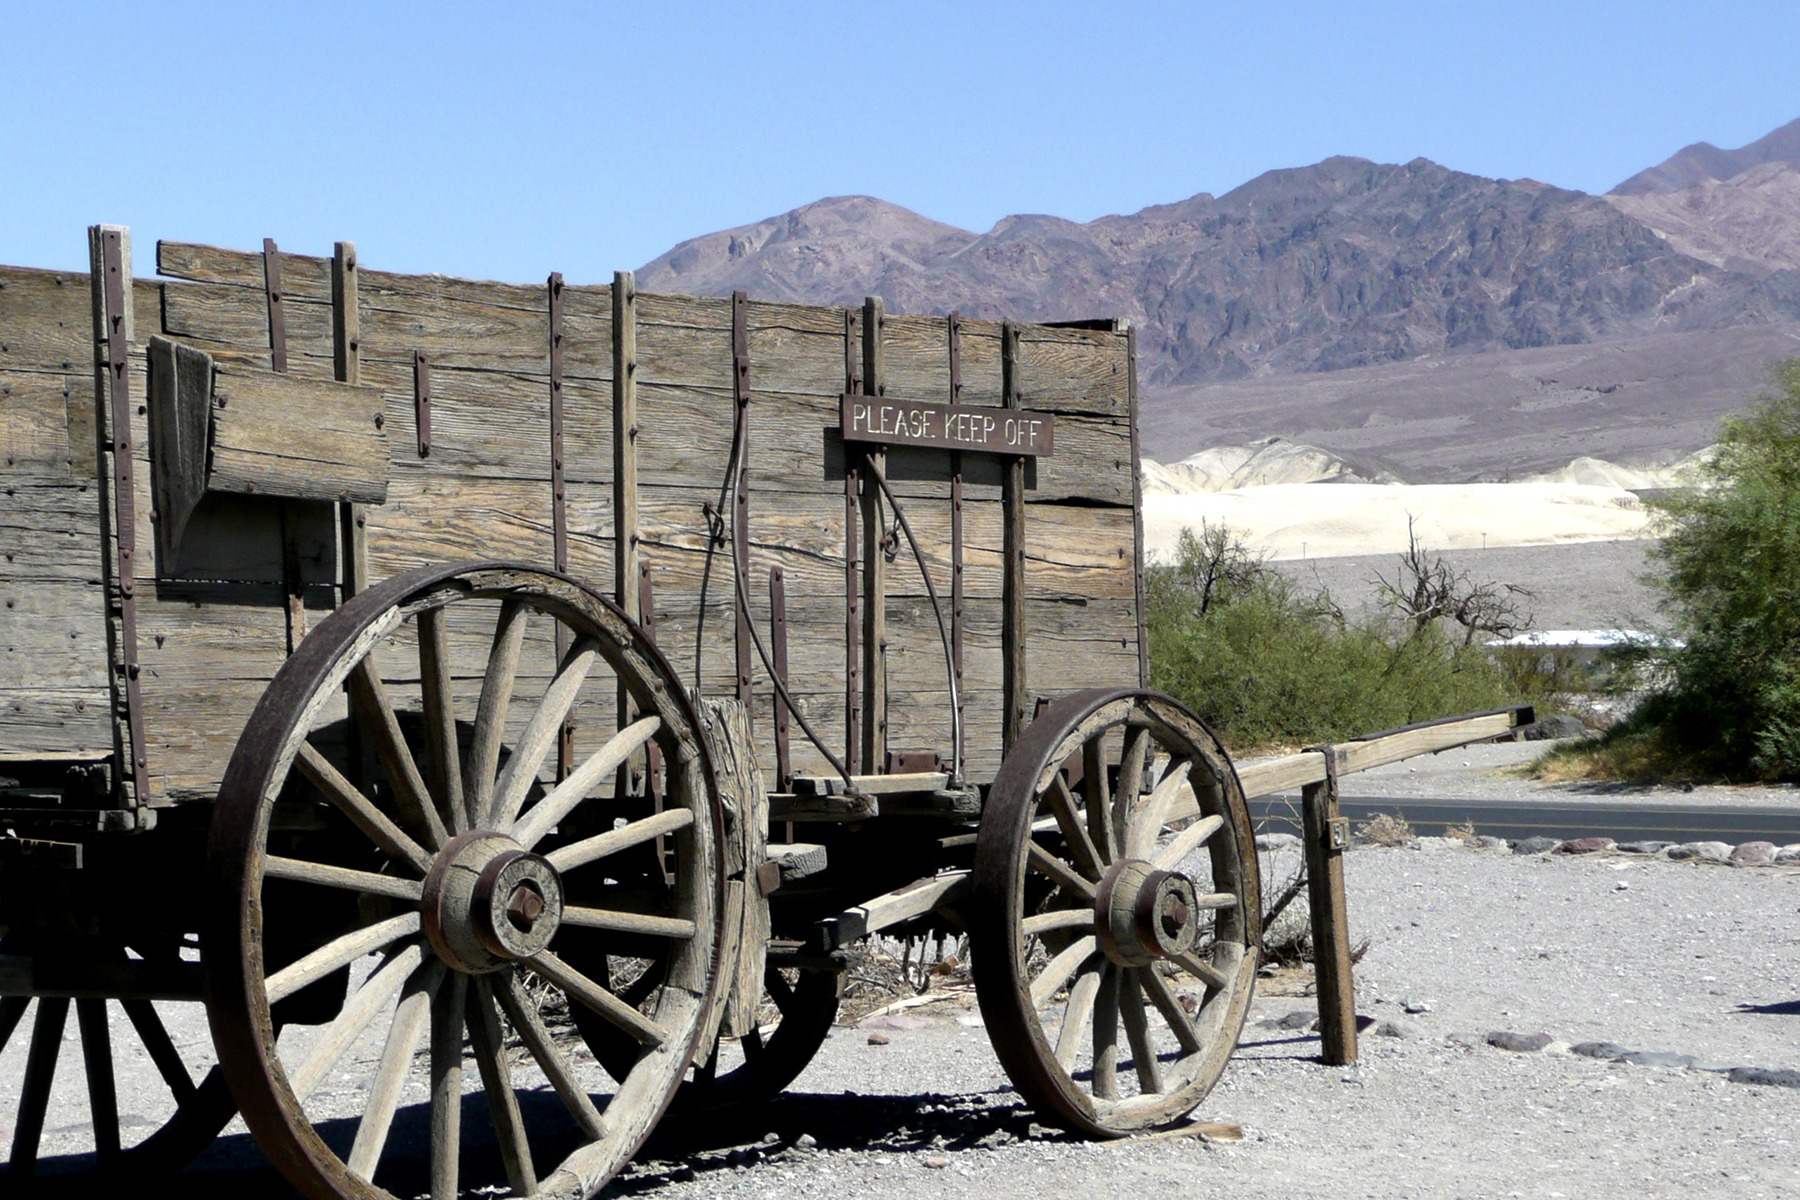
vintage, antique, wagon, old, transport, vehicle, wooden, wheels, carriage, heritage, wild west, horse and buggy